B. Roy Chowdhury

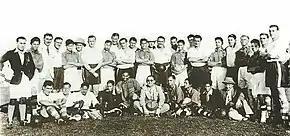
Islington Corinthians and DSA XI team photo on 22 November 1937, Chowdhury sitting third from right

In the mid-1930s, when First Division football began in Silchar, Assam, clubs from Sylhet, Brahmanbaria, Comilla, and Habiganj joined the league. This led Chowdhury and his younger brother, Sachin Roy Chowdhury, to travel regularly from Dhaka to participate. In 1937, Chowdhury represented Dhaka Sporting Association XI (DSA XI) against the touring Islington Corinthians. On 21 November, during the first exhibition match held at the DSA field, Chowdhury played in the left-wing, as Pakhi Sen scored the only goal in a surprise victory for DSA XI. He also played in the second exhibition match, which ended in a 0–1 defeat on 22 November.